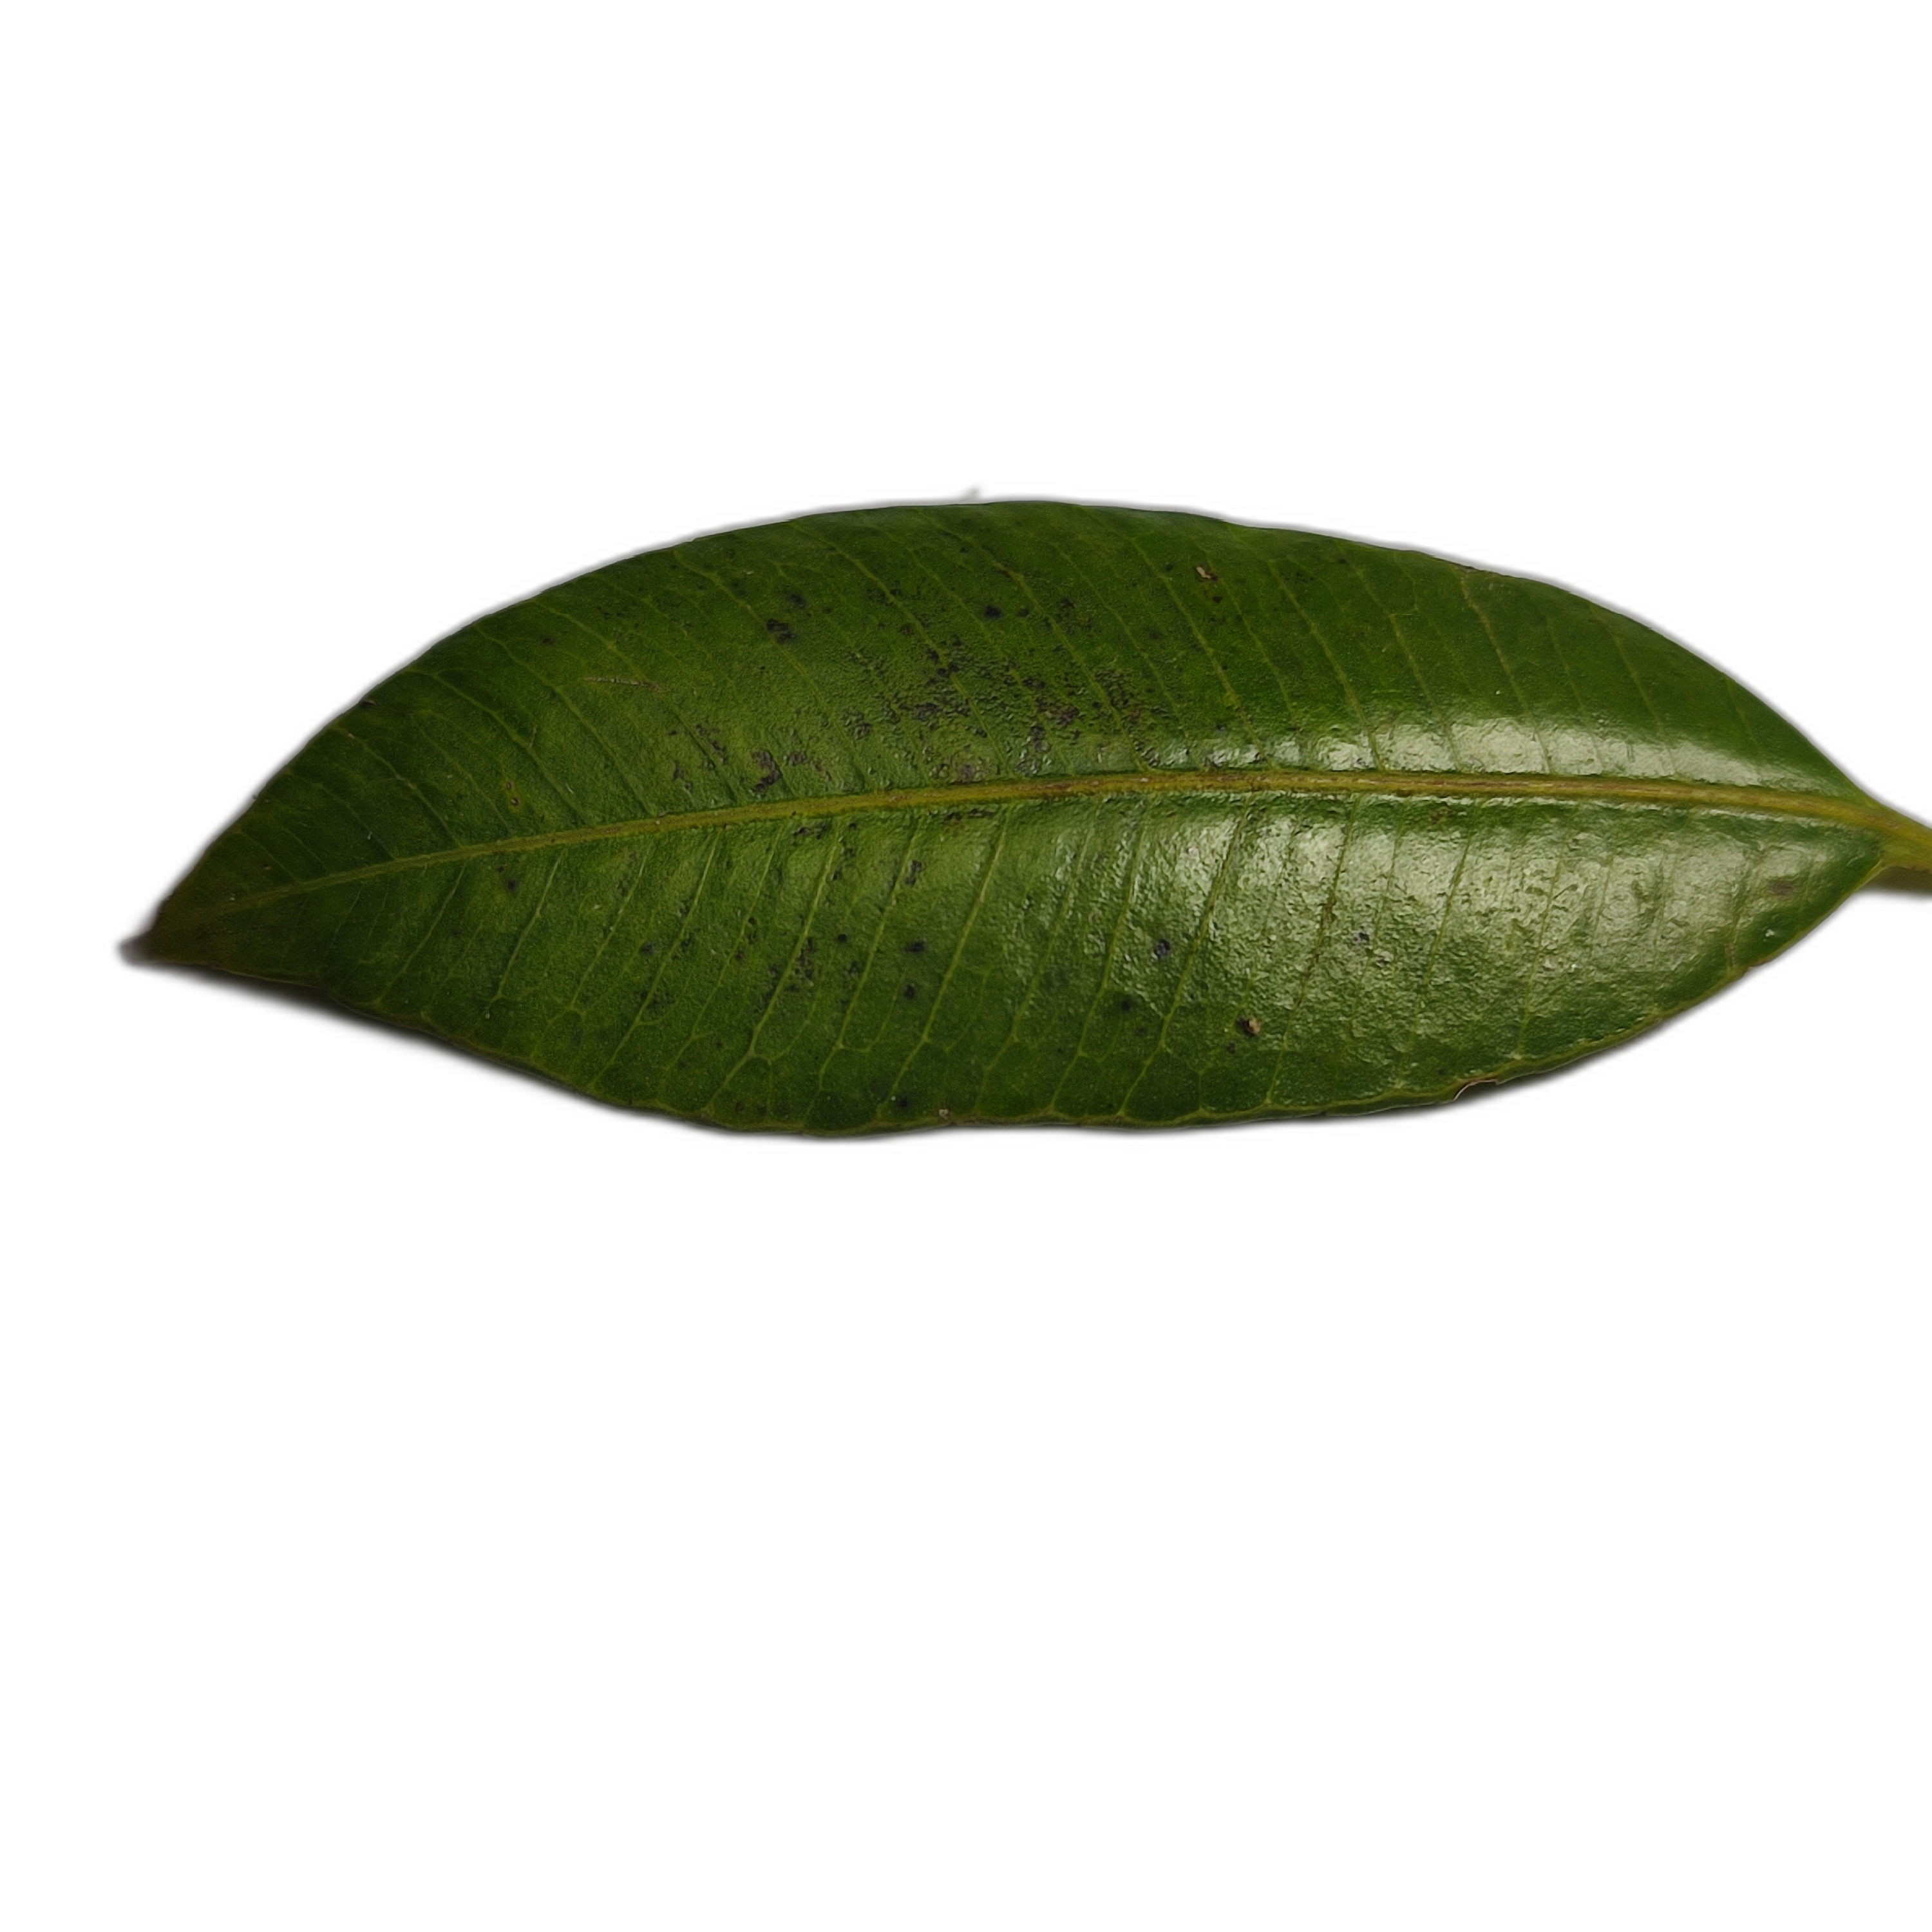
Label: healthy